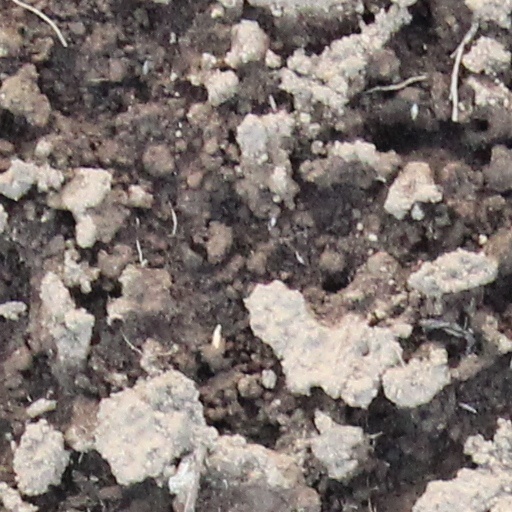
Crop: wheat